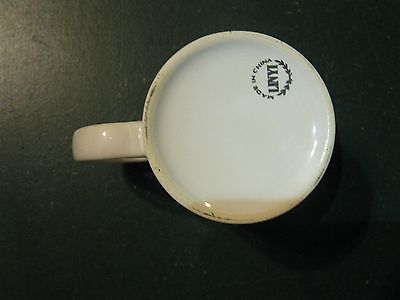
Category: mug